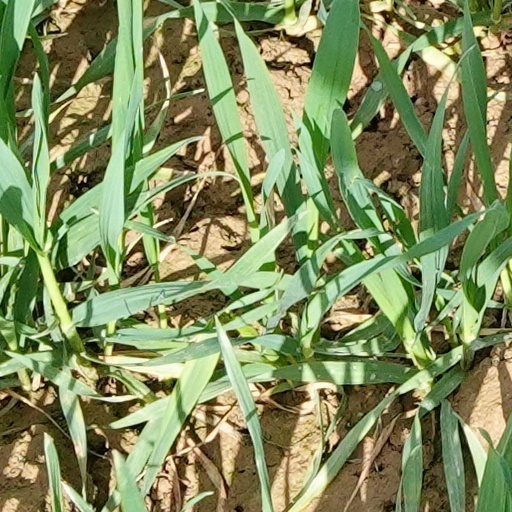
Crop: wheat